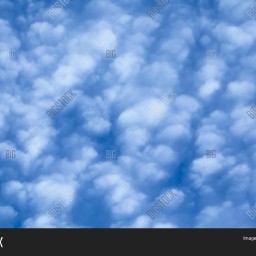
Cloud type: Cirrocumulus (Cc)